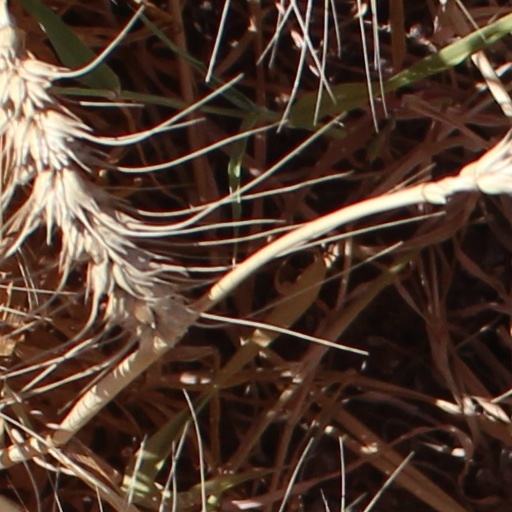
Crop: wheat